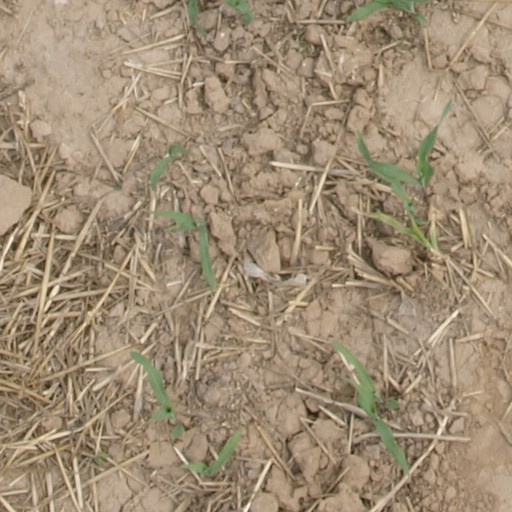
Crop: maize; corn